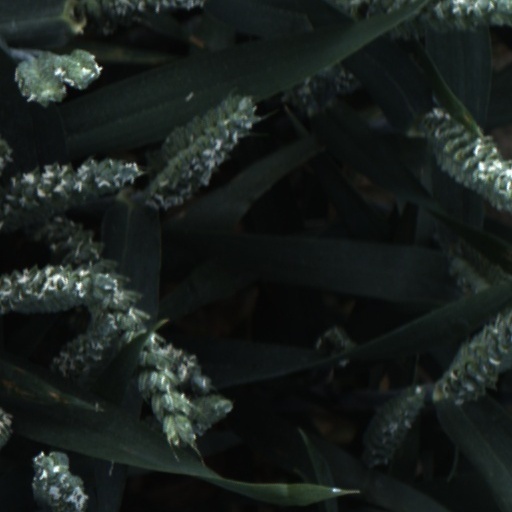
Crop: wheat